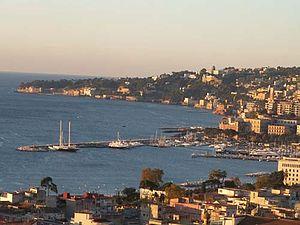
Mergellina est une partie côtière de la ville de Naples, en Italie. Il s'agit d'un quartier pittoresque, populaire et touristique, situé dans le quartier de Chiaia, au pied de la Colline Posillipo et face au Castel dell'Ovo.